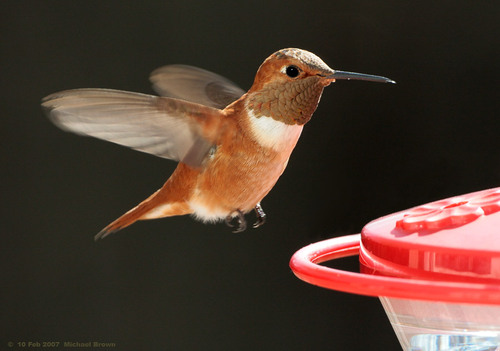
a tiny bird with orange belly, white breast, orange wings and tail, dark orange defined feathers on throat, a small white spot behind it's eye and an extremely long pointed black beak.
this tiny bird has a brown head and throat, long thin bill, and white chest, with very small feeta small bird with a long narrow bill that is large compared to its body's size, a solid white throat, and a reddish brown and white belly and back.
a very small bird that has mostly a brown body with blade like wings.
this is a small brown bird with a white throat and a pointy black beak.
this tiny bird has a thin but long black beak, a coppery-orange body, and small gray feet with no visible leg.
this orange bird has a long thin black beak with a very ruffled throat and orange covering all over.
a tiny bird with reddish brown feathers with white spots and a long, small beak.
this bird has small orange body and smaller wings with a long flat black beak and a brown colored throat.
a small brown bird with a long black pointed beak.
Species: Rufous Hummingbird